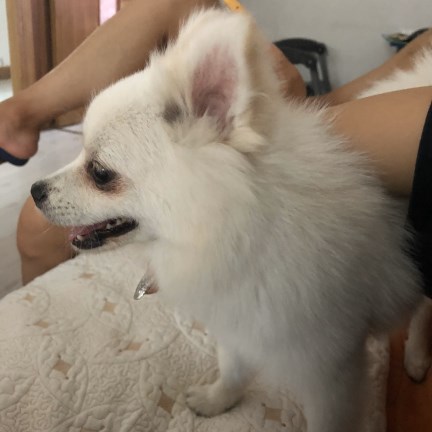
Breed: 1936-n000005-Pomeranian